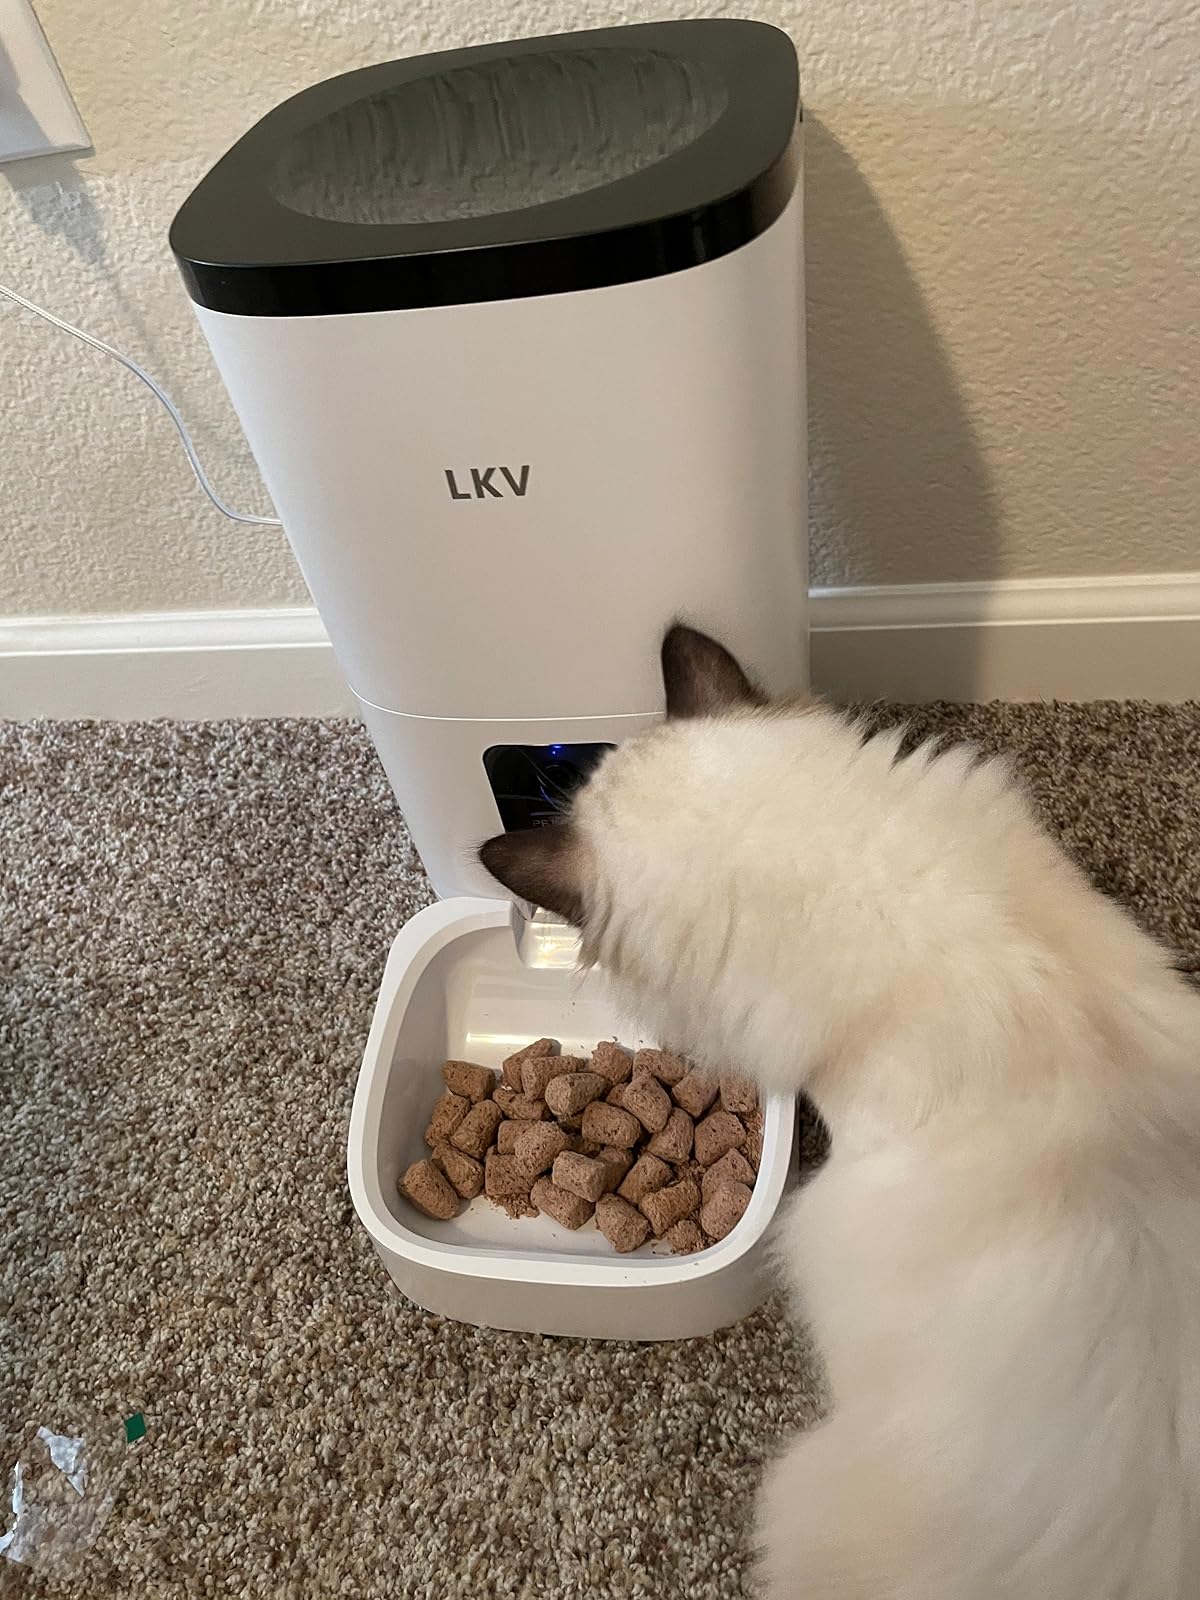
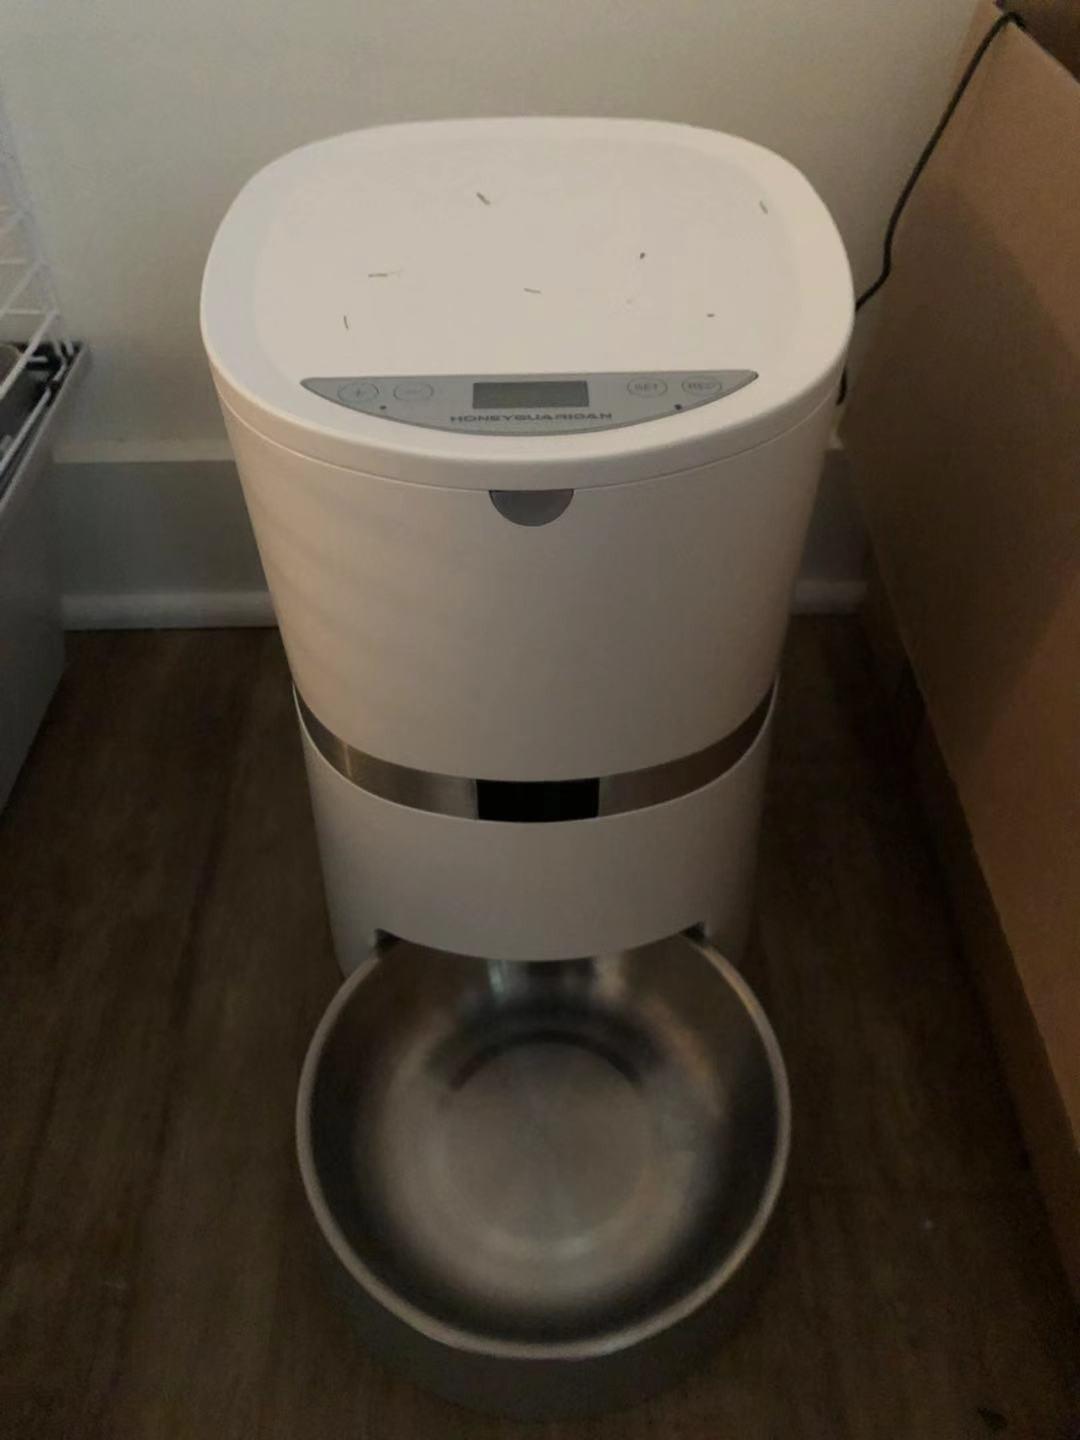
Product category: items_feeder
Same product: no